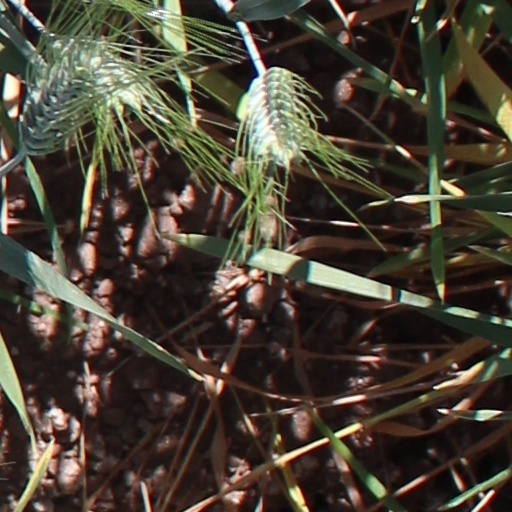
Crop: wheat